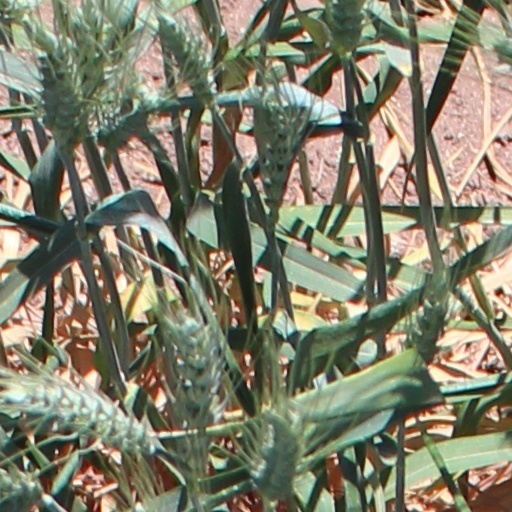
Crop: wheat